Rebel (bourbon)

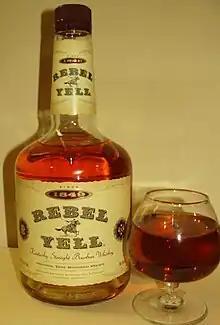
An older bottle still sporting the Rebel Yell brand

Rebel, formerly Rebel Yell until 2020, is a brand of Kentucky straight bourbon whiskey owned and marketed by MGP Ingredients. Rebel Yell is currently distilled and aged at the Lux Row Distillery, in Bardstown, Kentucky, which opened in 2018. As is typical for a bourbon, it is sold at 40% alcohol by volume (80 U.S. proof). Before the opening of the Lux Row Distillery, the brand was produced under contract by Heaven Hill at its Bernheim distillery in Louisville.